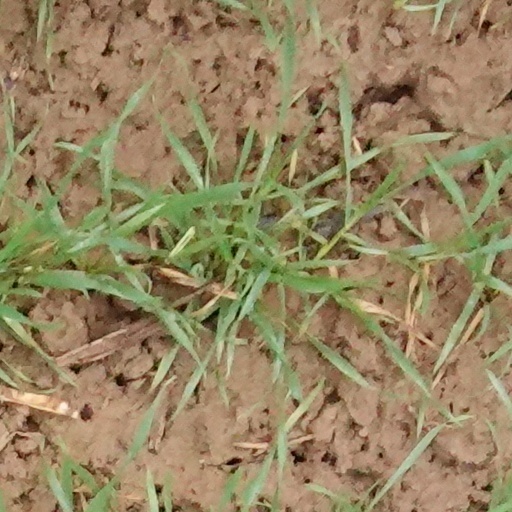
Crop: wheat